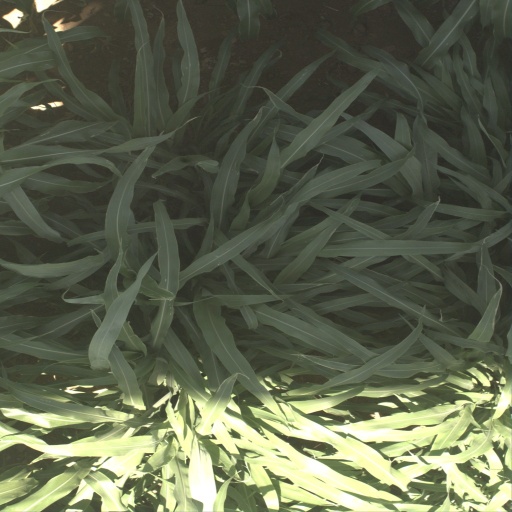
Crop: sorghum